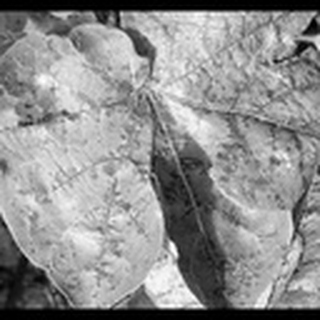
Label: cotton_bacterial_blight